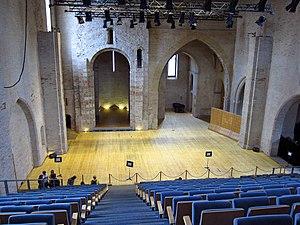
Toulouse (Haute-Garonne, France)
L'église Saint-Pierre-des-Cuisines, située rue de la Boule, à côté de la place Saint-Pierre à Toulouse, est la plus vieille église du sud-ouest de la France. Elle est construite sur une ancienne nécropole gallo-romaine du IVᵉ siècle. Elle est classée monument historique depuis 1977 et placée sous la responsabilité du musée Saint-Raymond de Toulouse. Aujourd'hui, elle abrite un auditorium de 400 places pour le conservatoire à rayonnement régional de Toulouse.